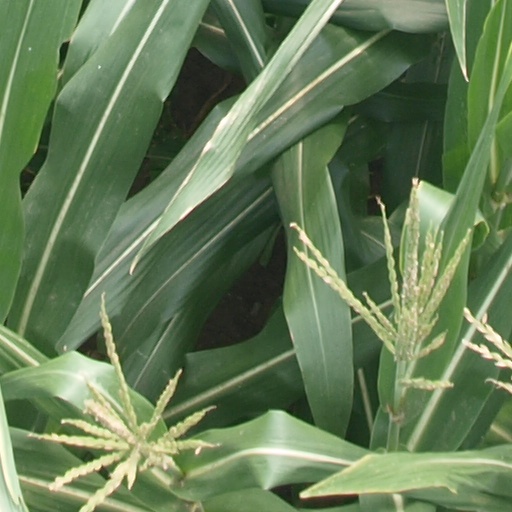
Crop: maize; corn